Illyriad

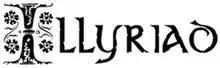

Illyriad is a free to play massively multiplayer online persistent browser-based strategy game developed by the UK software company Illyriad Games Ltd, the company's first full online strategy game, first released in beta in 2010, and launched in 2011.